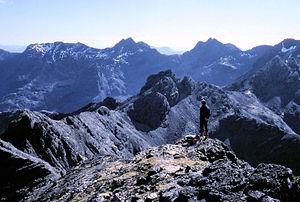
Le Cuillin, en gaélique écossais An Cuilthionn ou An Cuiltheann, est un massif de montagnes du Royaume-Uni situé en Écosse, sur l'île de Skye. Le Sgùrr Alasdair en est le point culminant avec 992 mètres d'altitude. Il s'agit d'un ancien volcan éteint et érodé.